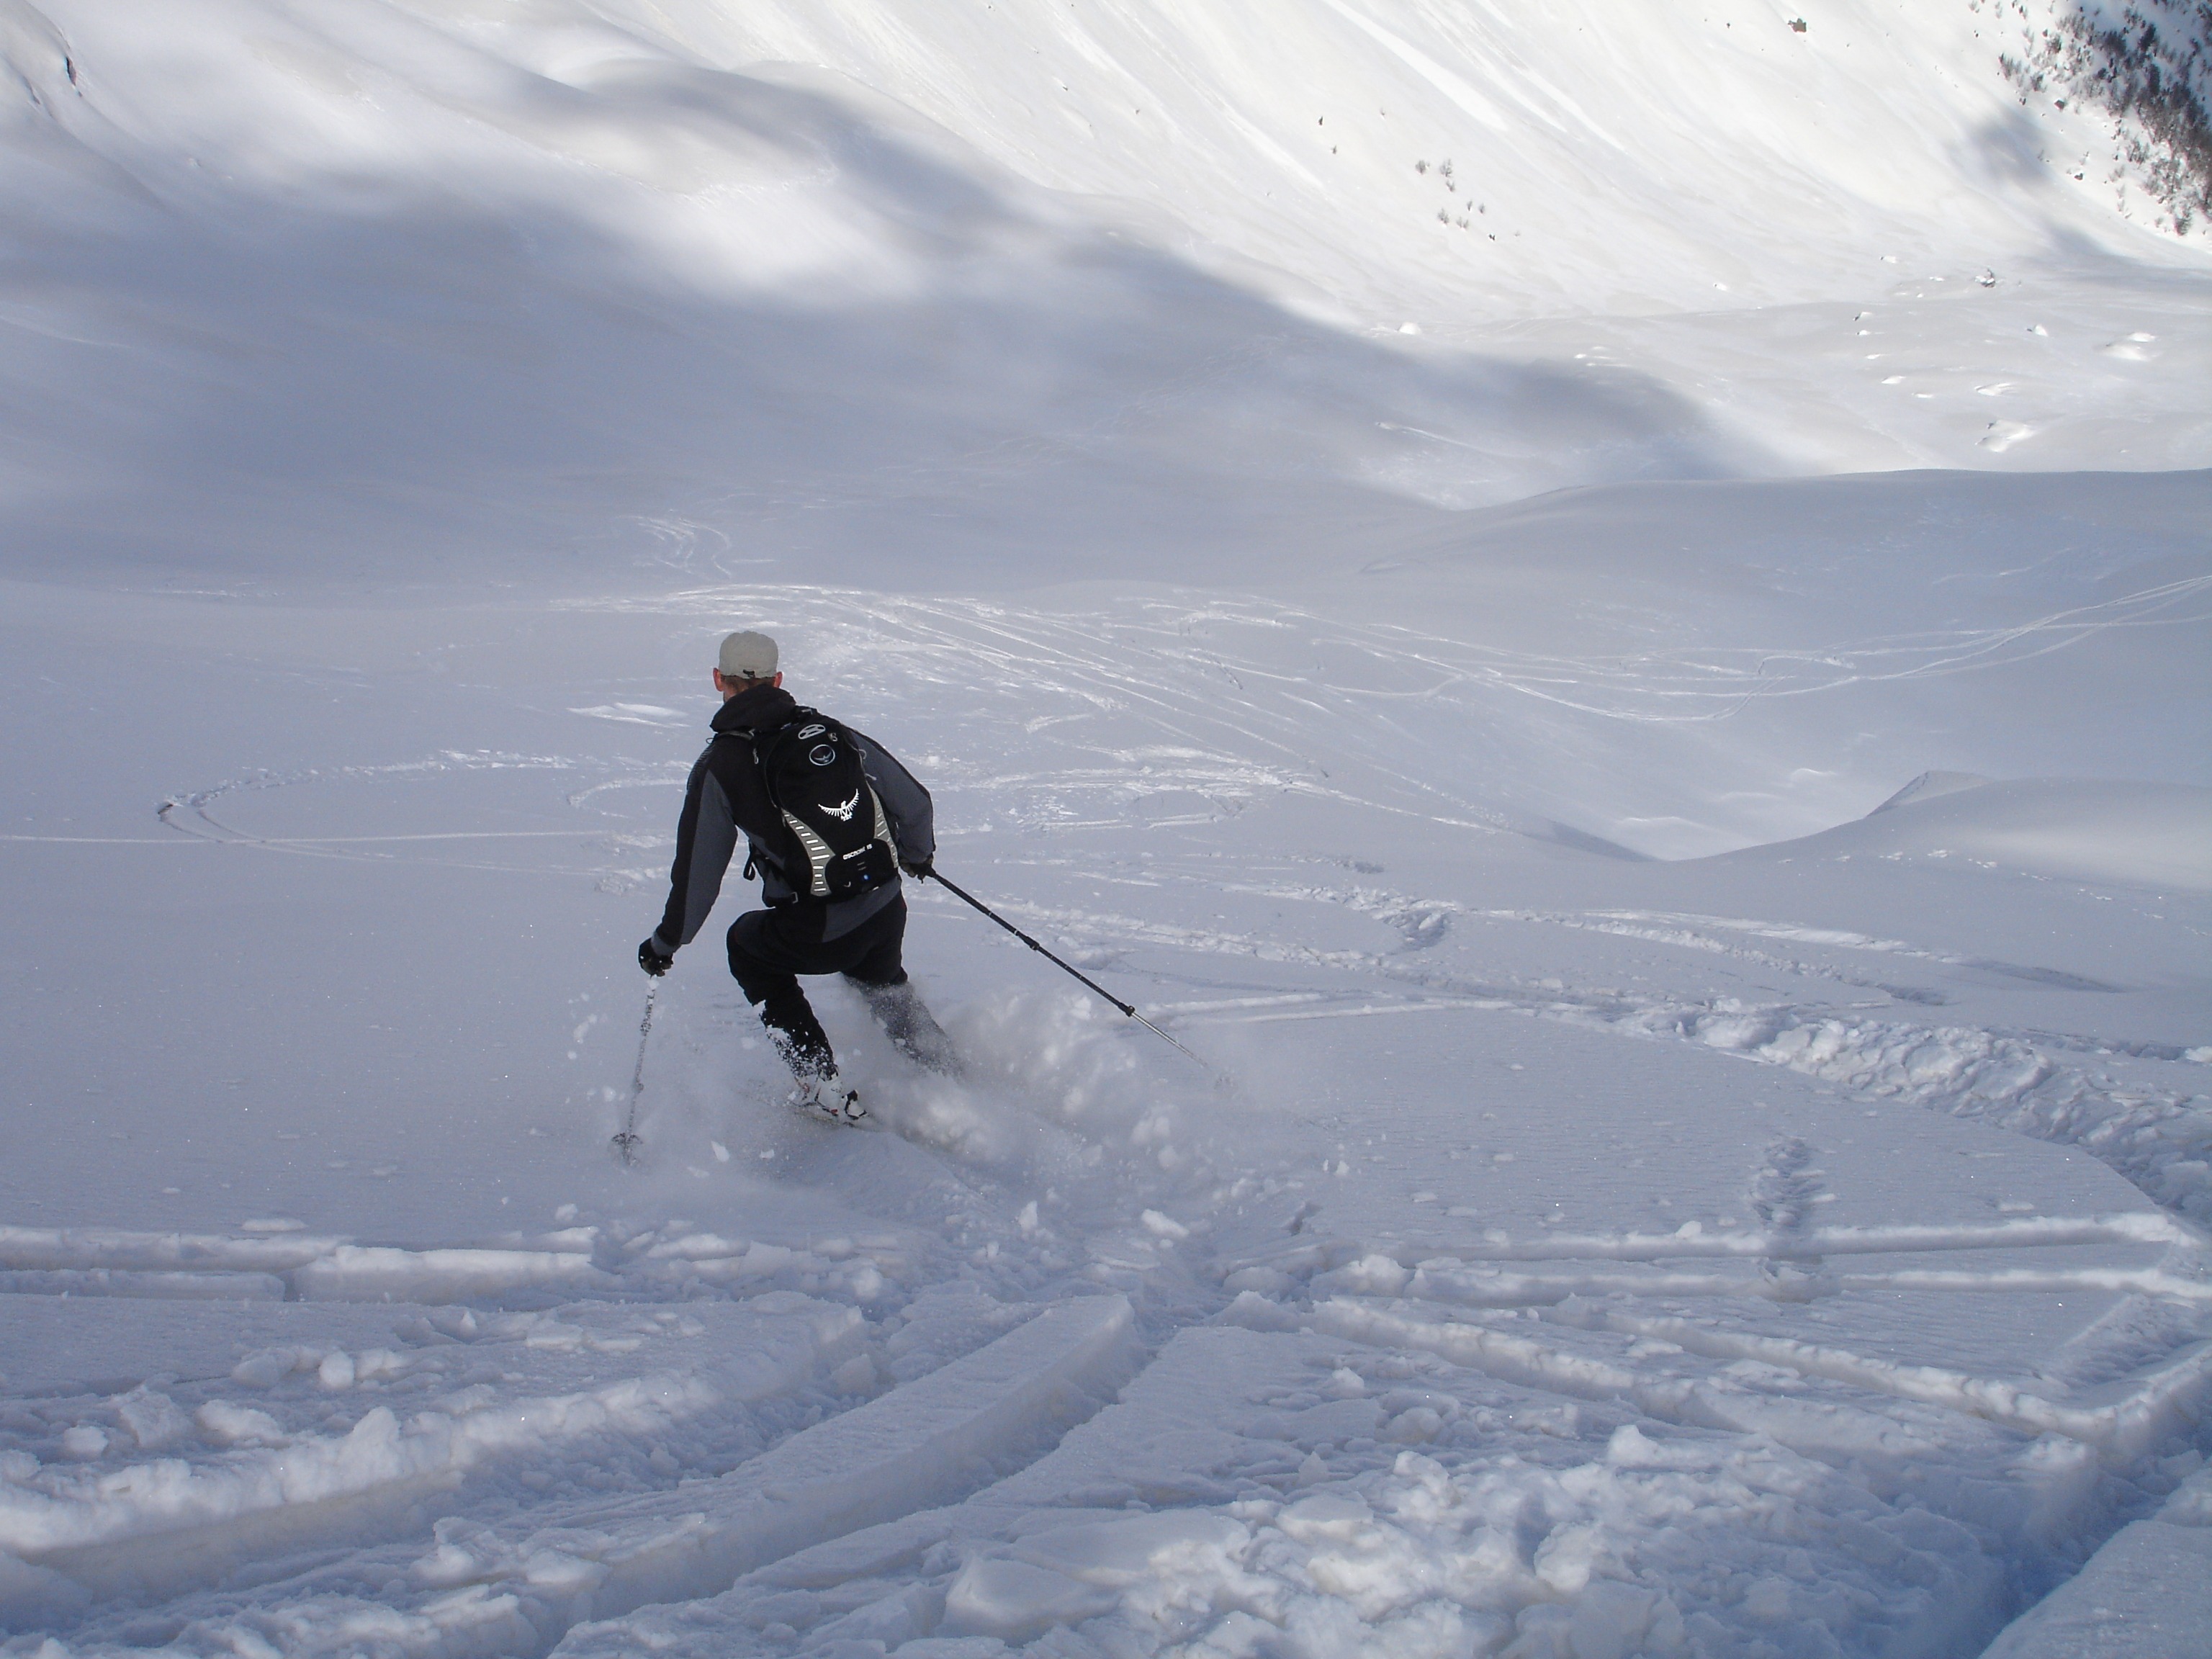
outdoor, mountain, snow, winter, sport, mountain range, recreation, alpine, extreme sport, skiing, sports equipment, mountaineering, winter sport, departure, sports, downhill, ski, footwear, piste, winter sports, south tyrol, backcountry skiiing, ski touring, skitouren goers, nordic skiing, ski mountaineering, ski equipment, outdoor recreation, alpine skiing, geological phenomenon, telemark skiing, peilstein, val d ultimo